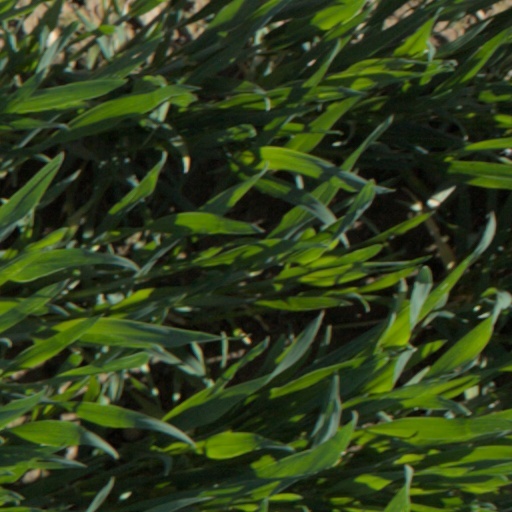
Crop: wheat